Portuguese India

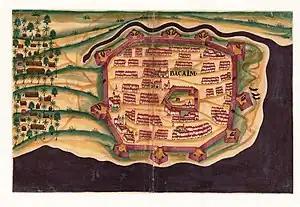
Portuguese fortress of Bassein, centre of the northern province.

The seven islands of Bombay were presented to the English Crown in 1661, as part of the dowry of Catherine Braganza to Charles II of England, who in turn leased the area to the English East India Company.